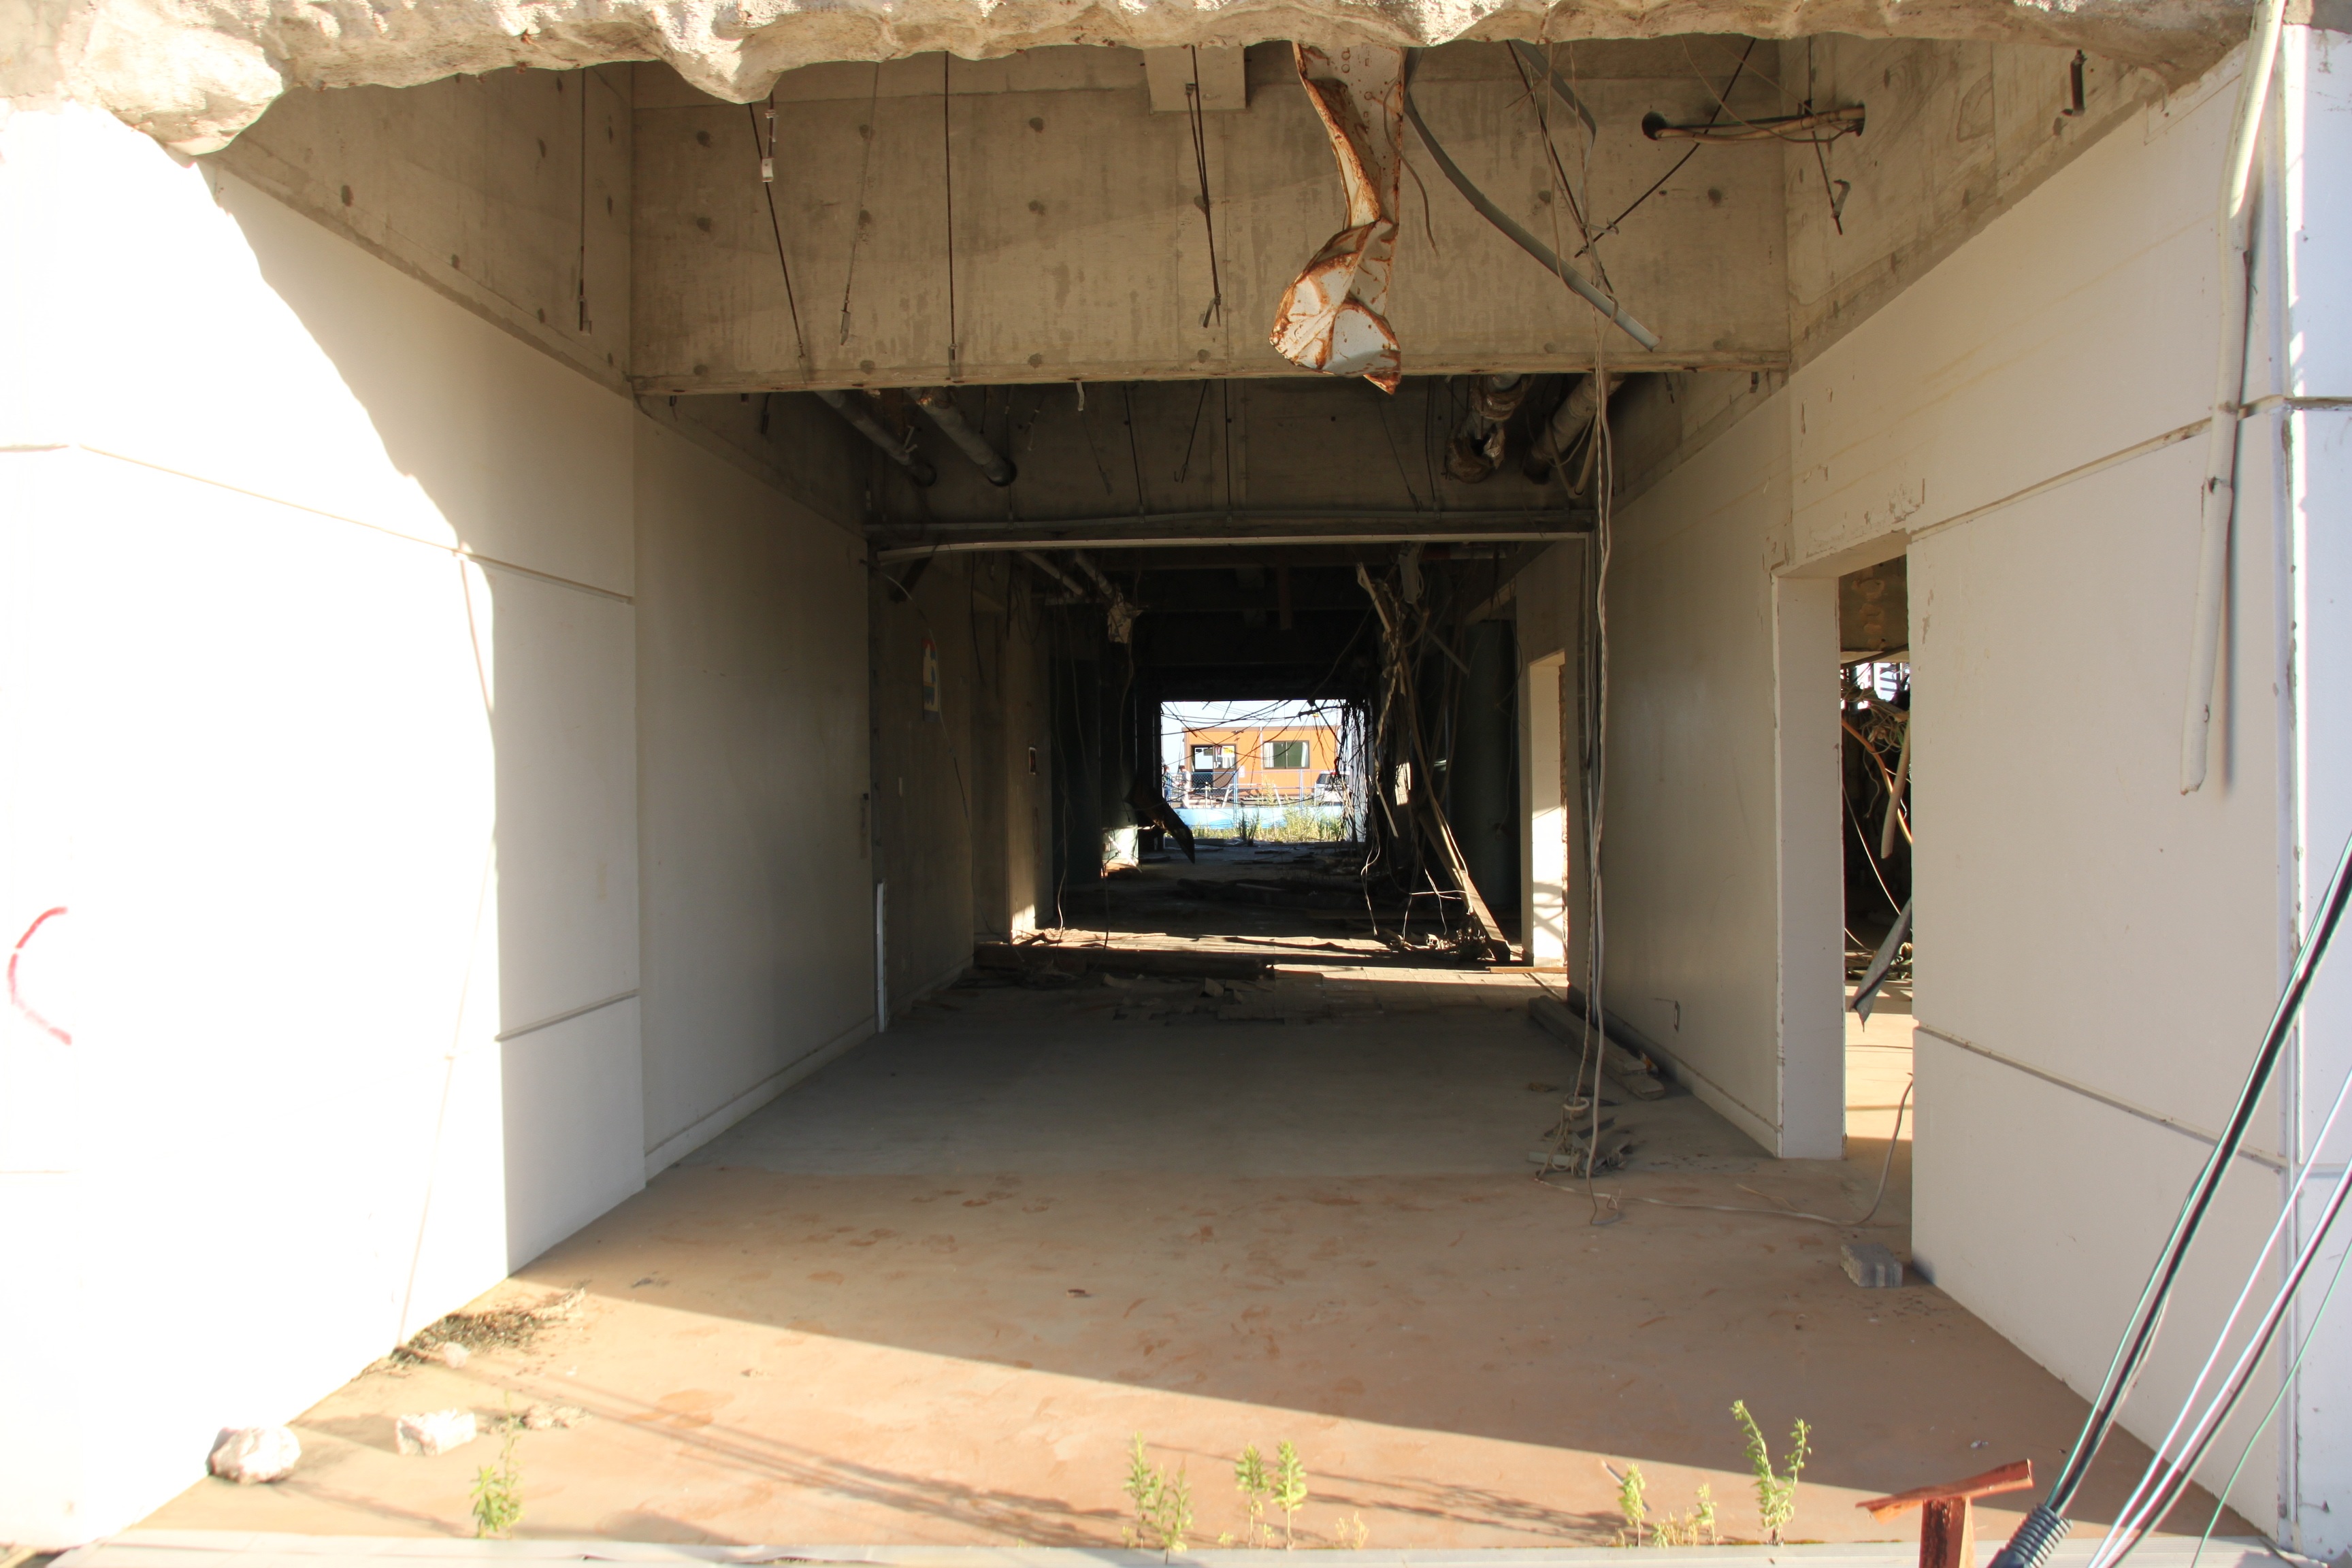
home, property, room, japan, amazing, tsunami, views, earthquake, iwate, surprise, east japan earthquake